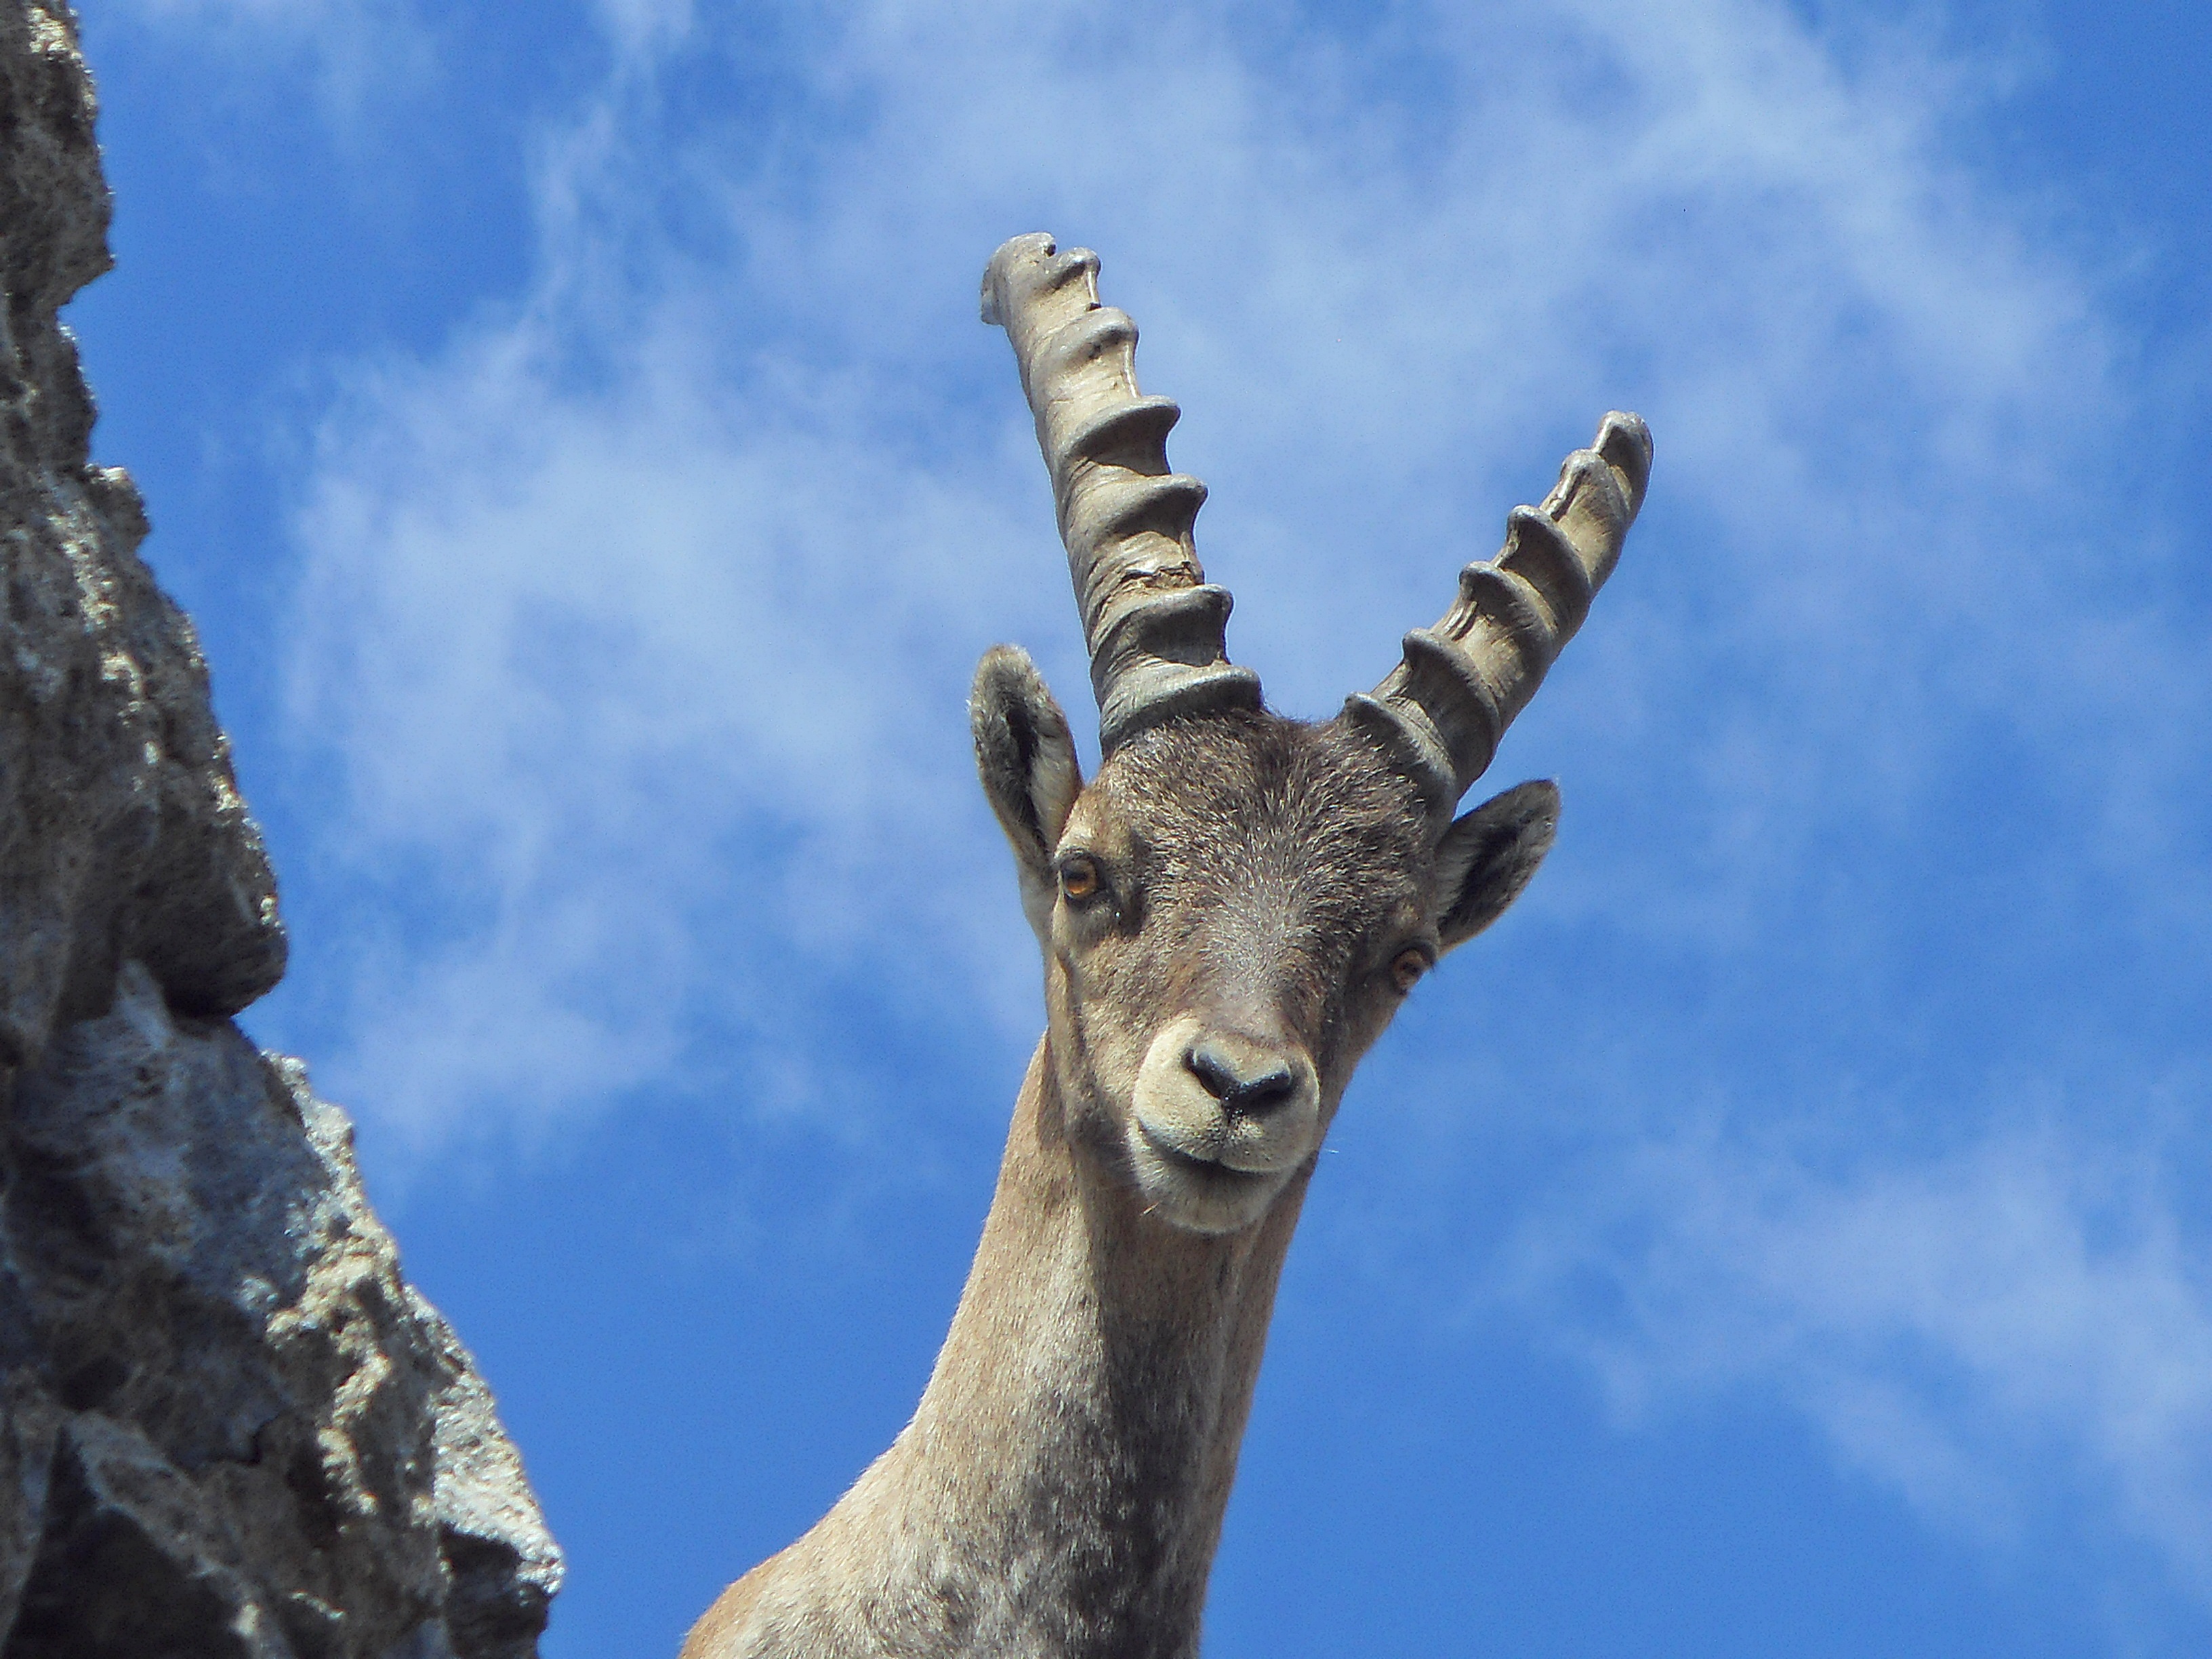
wildlife, deer, young, mammal, fauna, vertebrate, curious, ibex